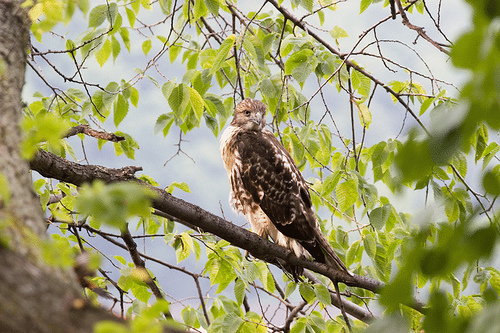
a medium size bird with brown head and wingbar, and a white breast.
this large bird is brown with white underneath and a pointed beak.
bird has brown body feathers, brown breast feather, and thick beaka black winged bird with white belly and small head.
sharp beak and claws are offset by lush, dark brown and cream feathers creating stripes, darker across its back and lighter on its belly and flanks.
this is a brown bird with a sharp head and rounded beak.
a large bird with a gray curved beak on face.
this large bird has brown and white coloring throughout its entire body.
this bird is brown with black and has a very short beak.
this bird is black with white and has a very short beak.
Species: Orchard Oriole